Mathematical logic

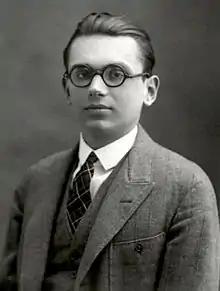
Portrait of young Kurt Gödel as a student in Vienna,1925

In his doctoral thesis, Kurt Gödel proved the completeness theorem, which establishes a correspondence between syntax and semantics in first-order logic. Gödel used the completeness theorem to prove the compactness theorem, demonstrating the finitary nature of first-order logical consequence. These results helped establish first-order logic as the dominant logic used by mathematicians.